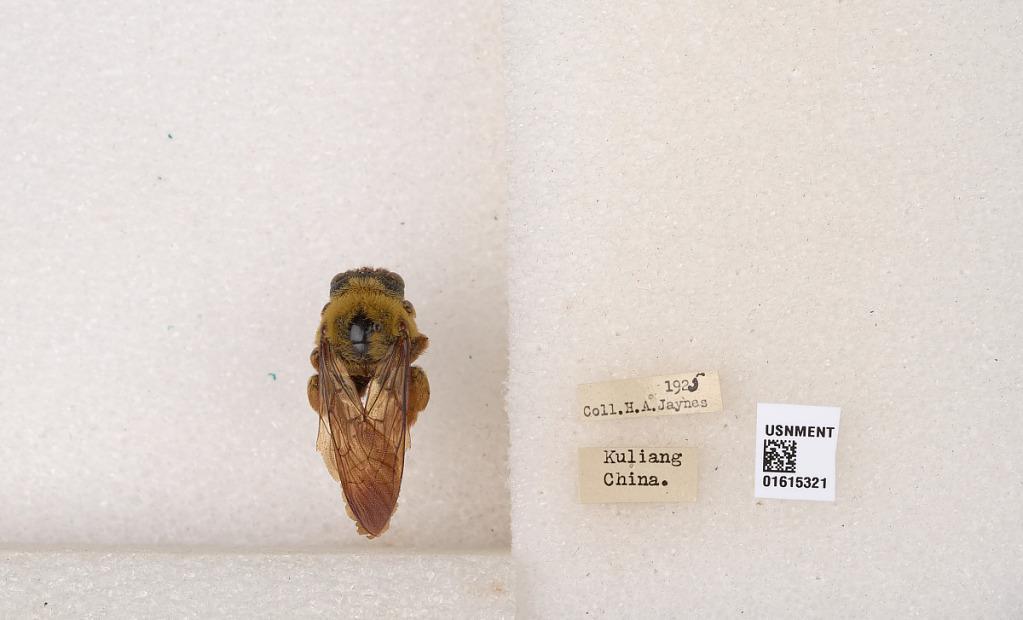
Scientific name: Xylocopa (Koptortosoma) sinensis Smith
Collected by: H. Jayhes
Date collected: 1925-1-1
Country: China
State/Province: Guangxi
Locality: Kuliang